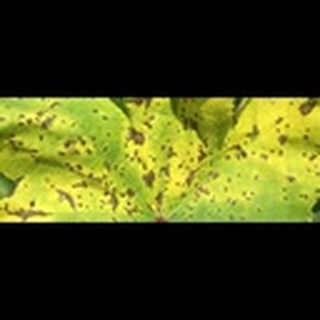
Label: cotton_bacterial_blight